Novel Romance

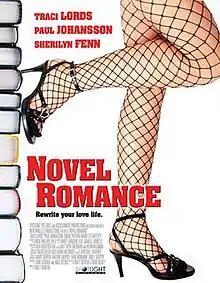
Theatrical release poster

Novel Romance is a 2006 art-house romantic comedy film directed by Emily Skopov in her feature film directorial debut. It stars Traci Lords, Paul Johansson and Sherilyn Fenn. The film was shot in 2004 in Venice, Los Angeles, and premiered on October 8, 2006, at the 2nd Annual LA Femme Film Festival.